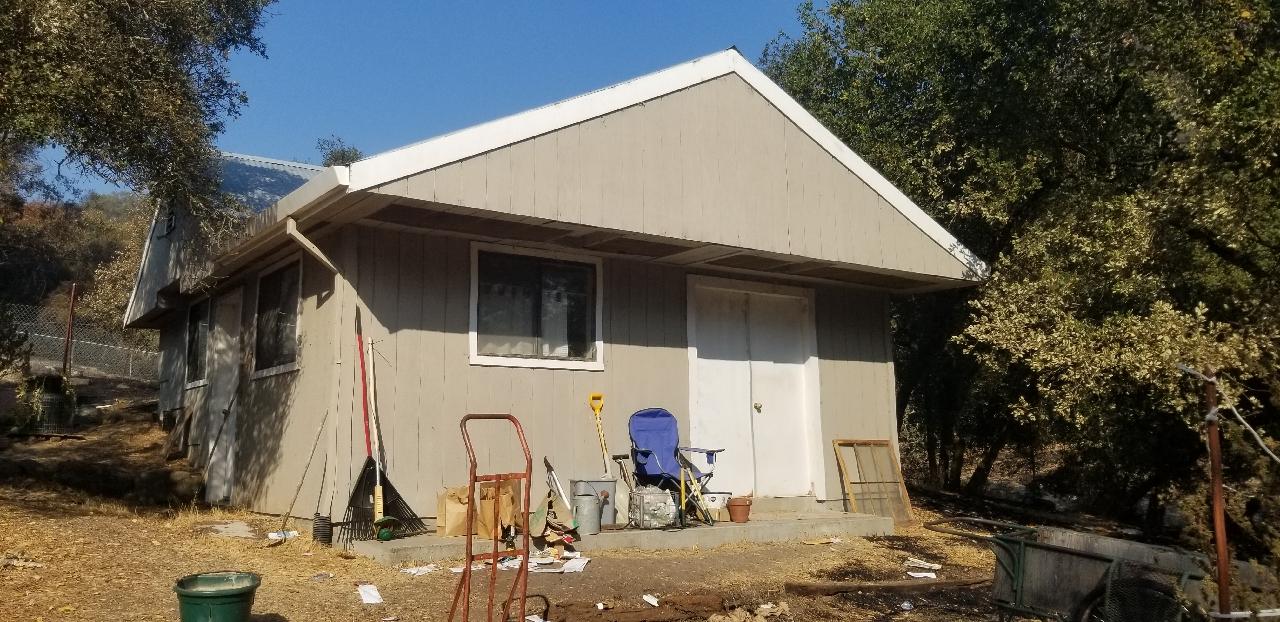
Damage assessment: no_damage